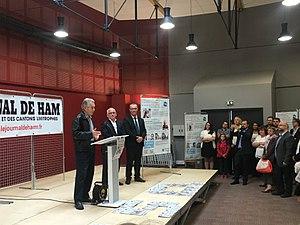
Intervention de Jean-Pierre de Kerraoul à l'occasion des 150 du Journal de Ham, le 17 septembre 2016, à la médiathèque du Pays Hamois, à Ham (Somme)
Le Journal de Ham un hebdomadaire picard d'information générale qui couvre le secteur de la région de Ham, dans l'est de la Somme. Il appartient au groupe Oise publications, filiale du groupe de presse Sogemedia.